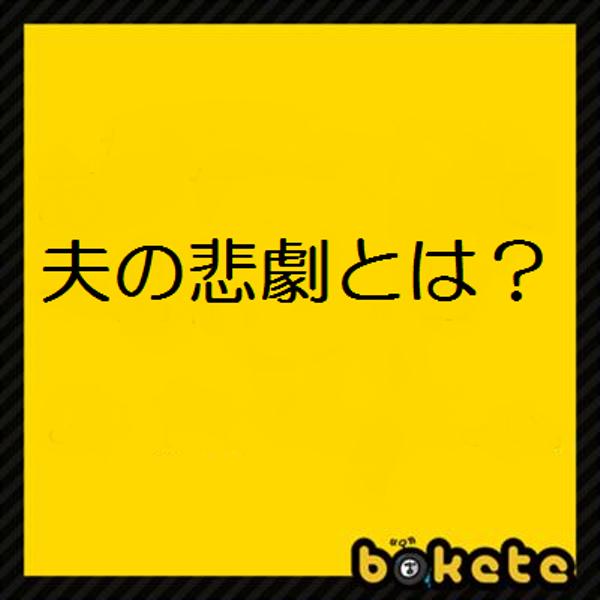
回答: 髪に見放された。